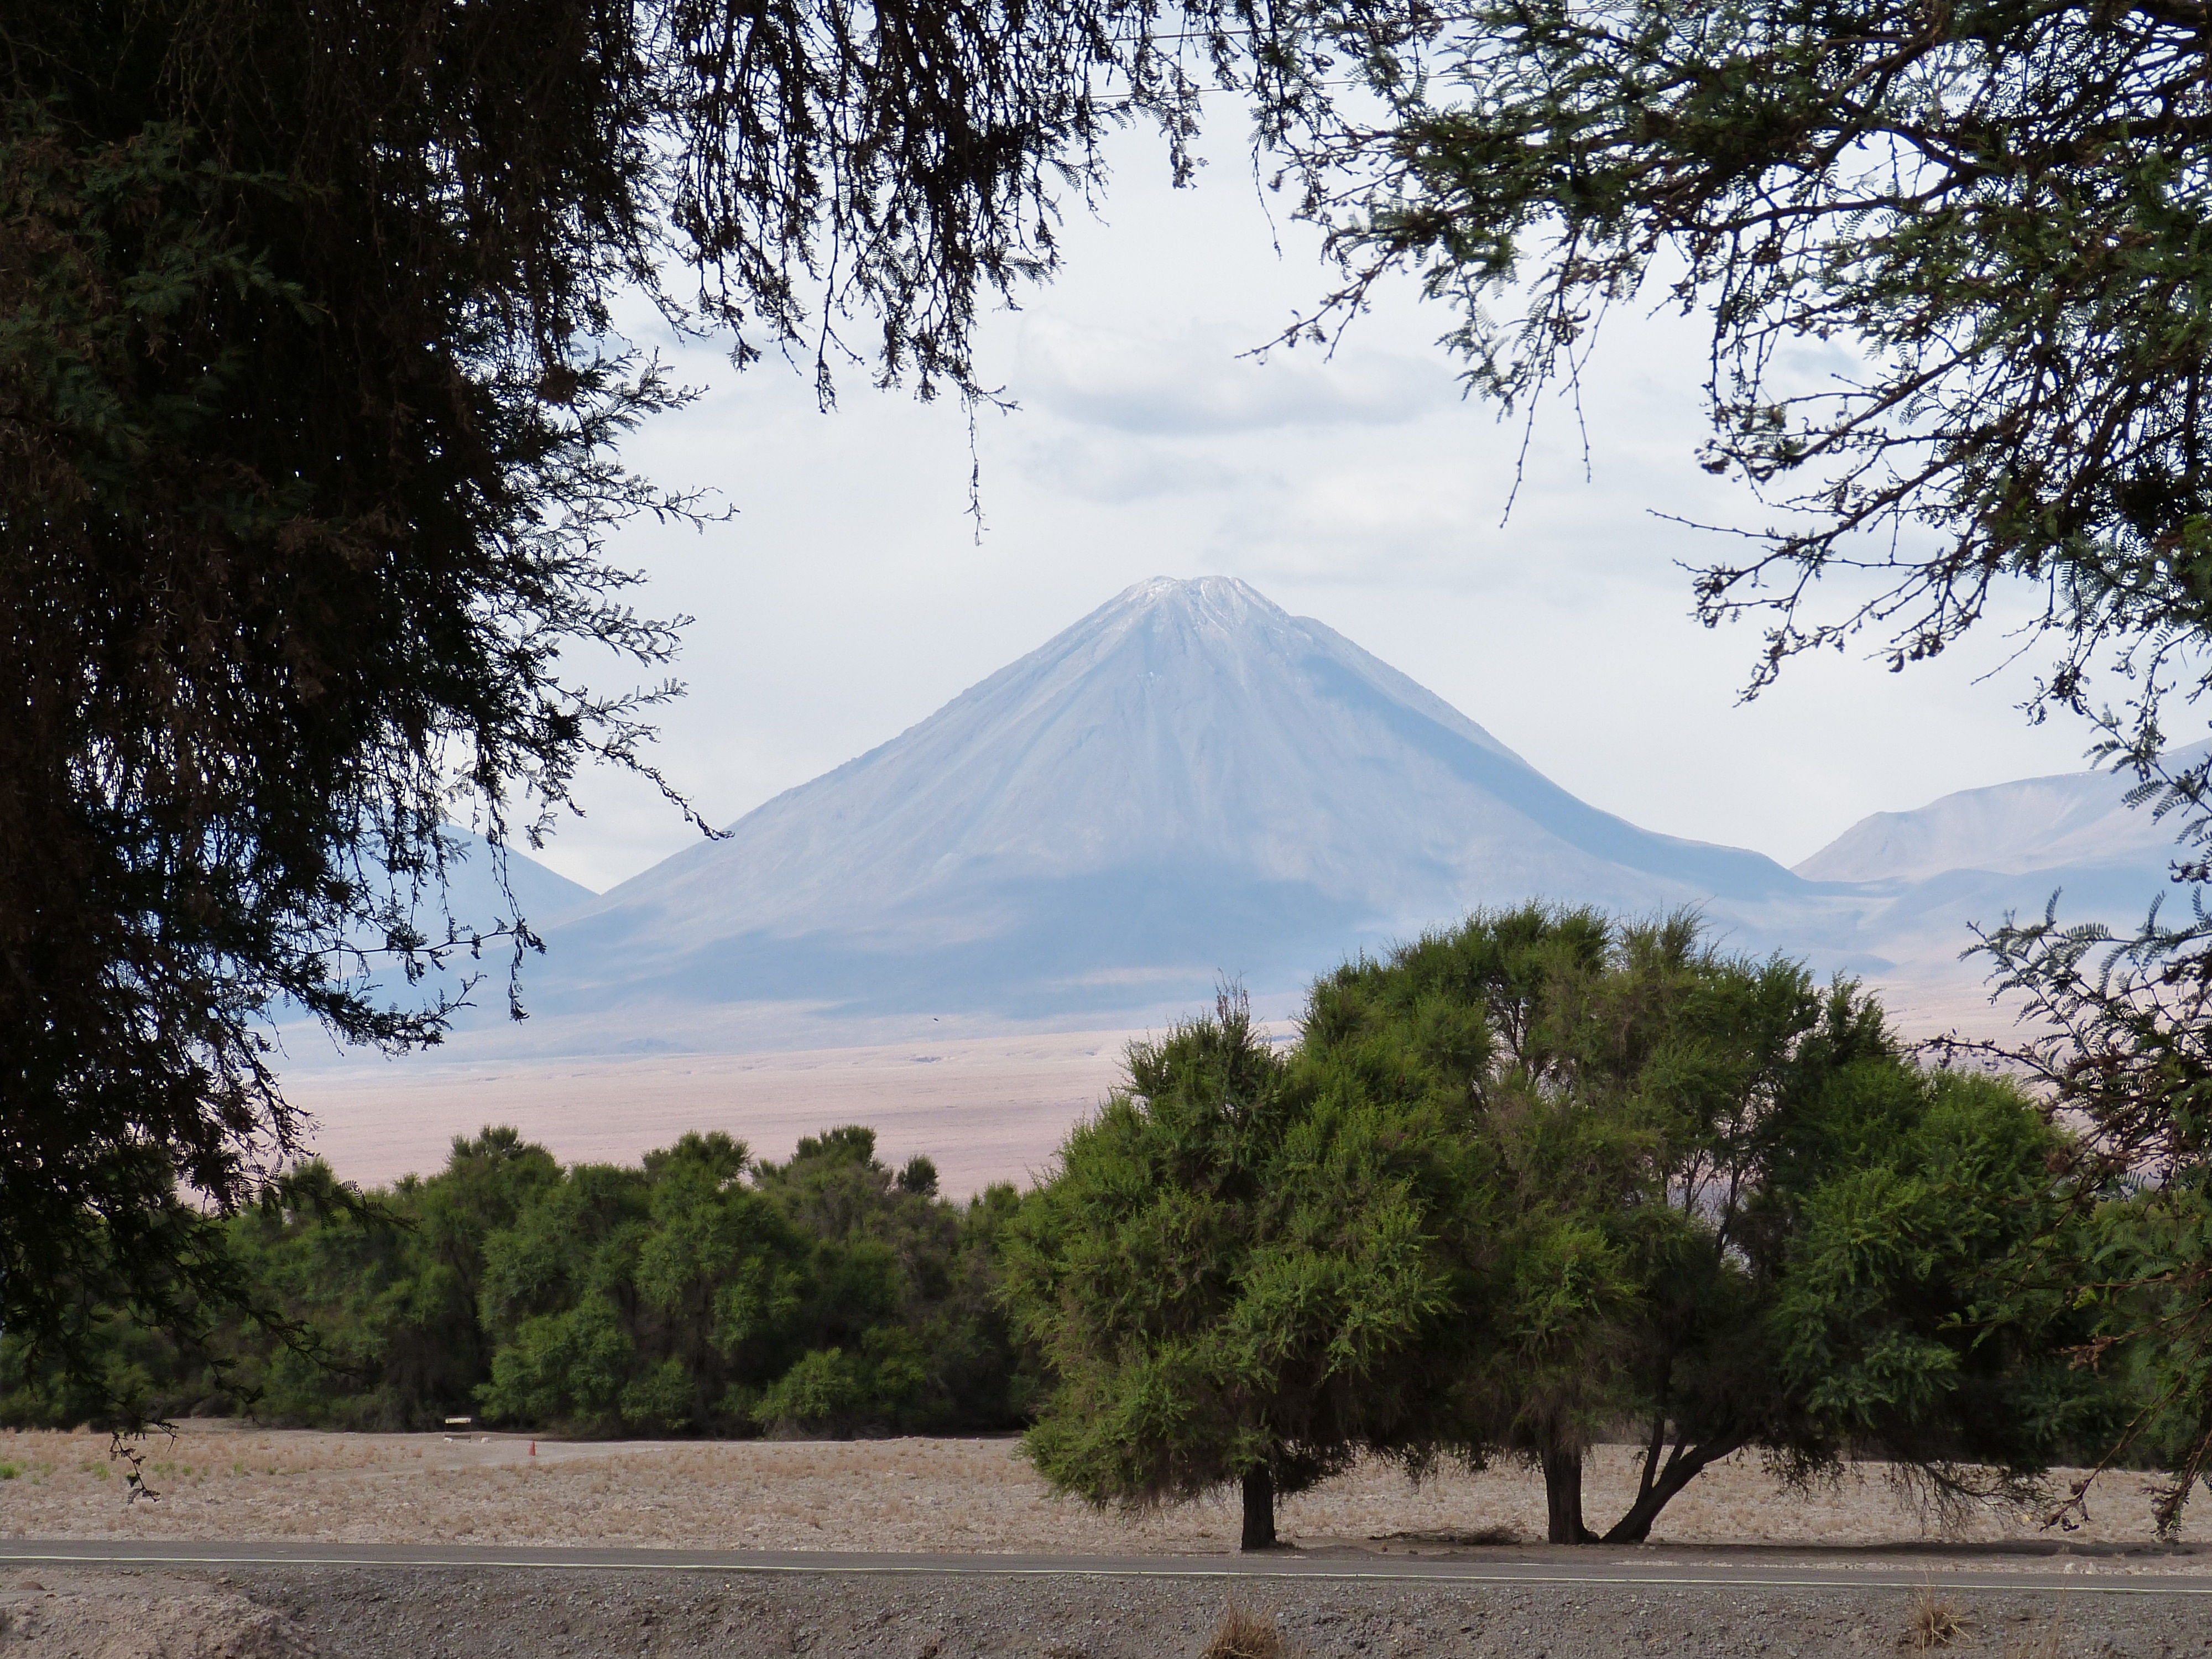
landscape, tree, nature, wilderness, mountain, hill, desert, lake, river, park, volcano, cone, chile, road trip, mountains, south america, acacia, andes, atacama, rural area, woody plant